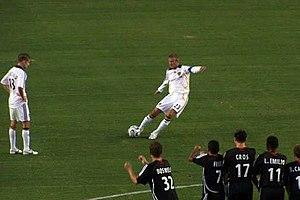
David Robert Joseph Beckham, né le 2 mai 1975 à Leytonstone, est un footballeur international anglais ayant évolué au poste de milieu de terrain à Manchester United, au Real Madrid, au Galaxy de Los Angeles et au Paris Saint-Germain.